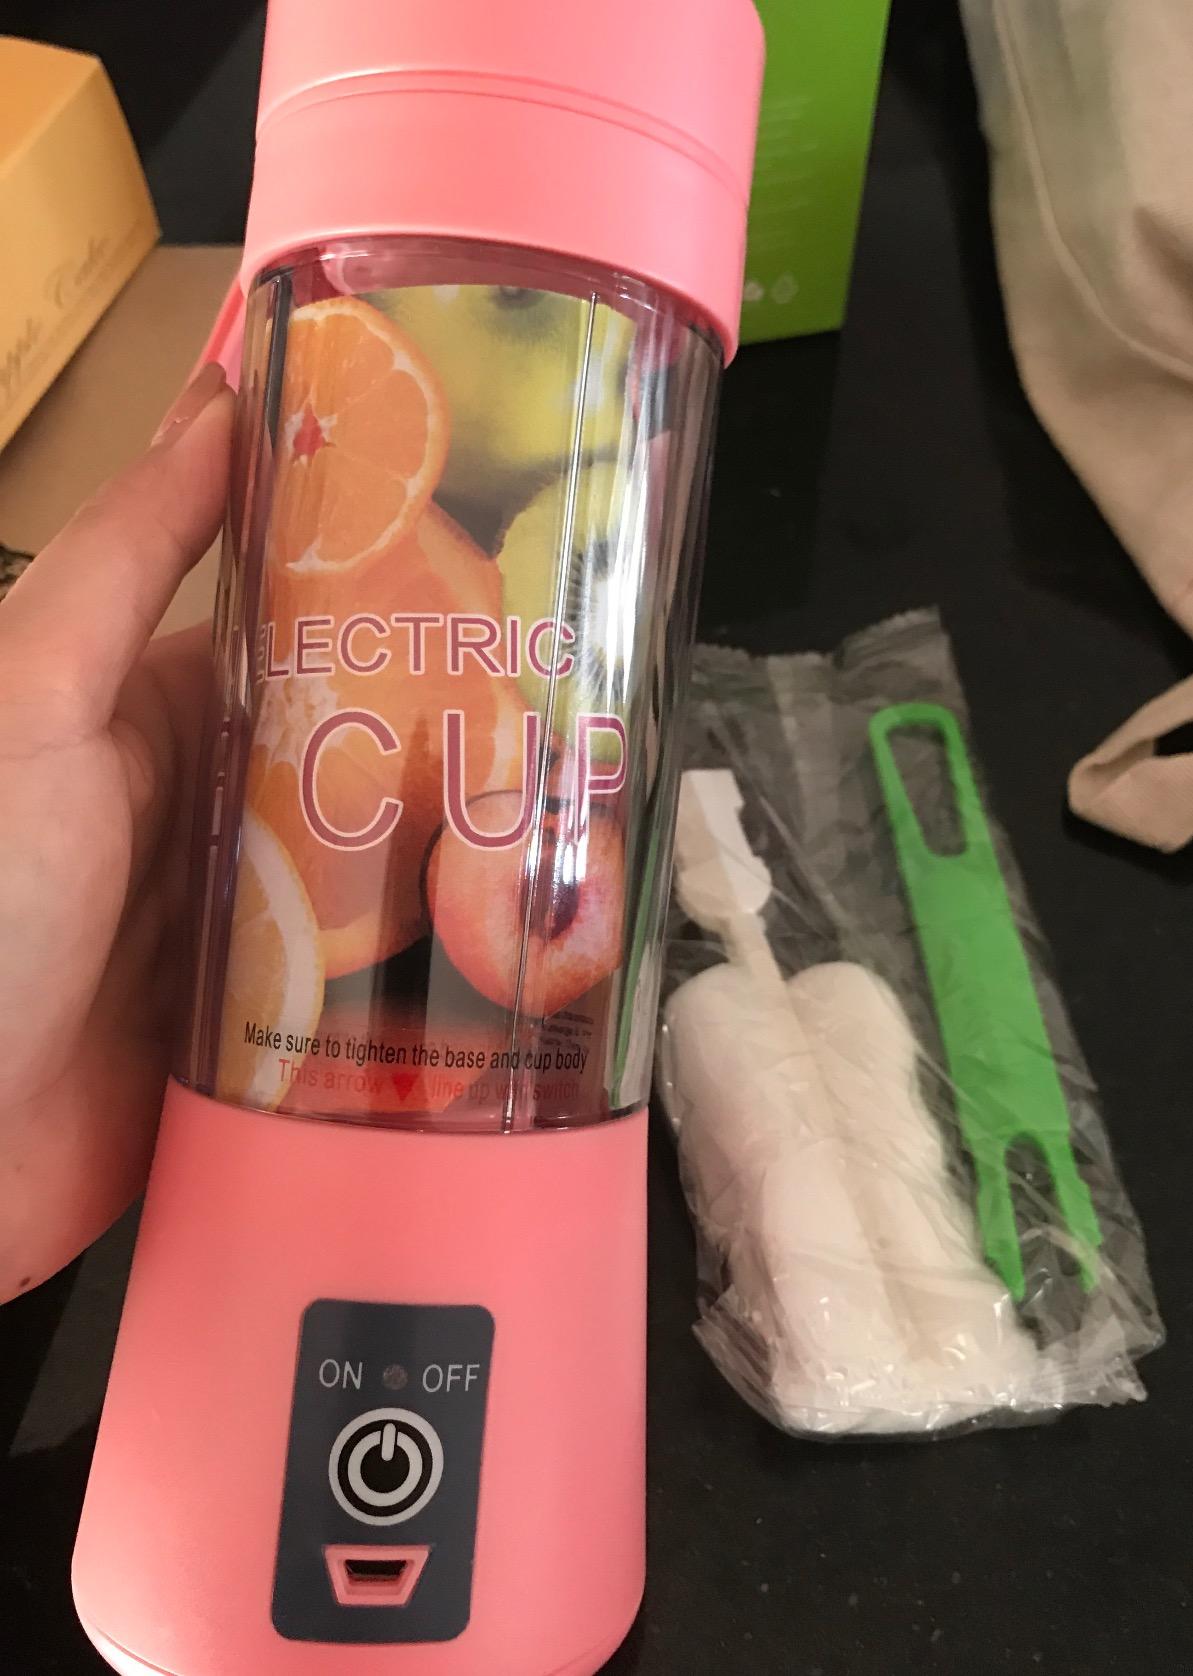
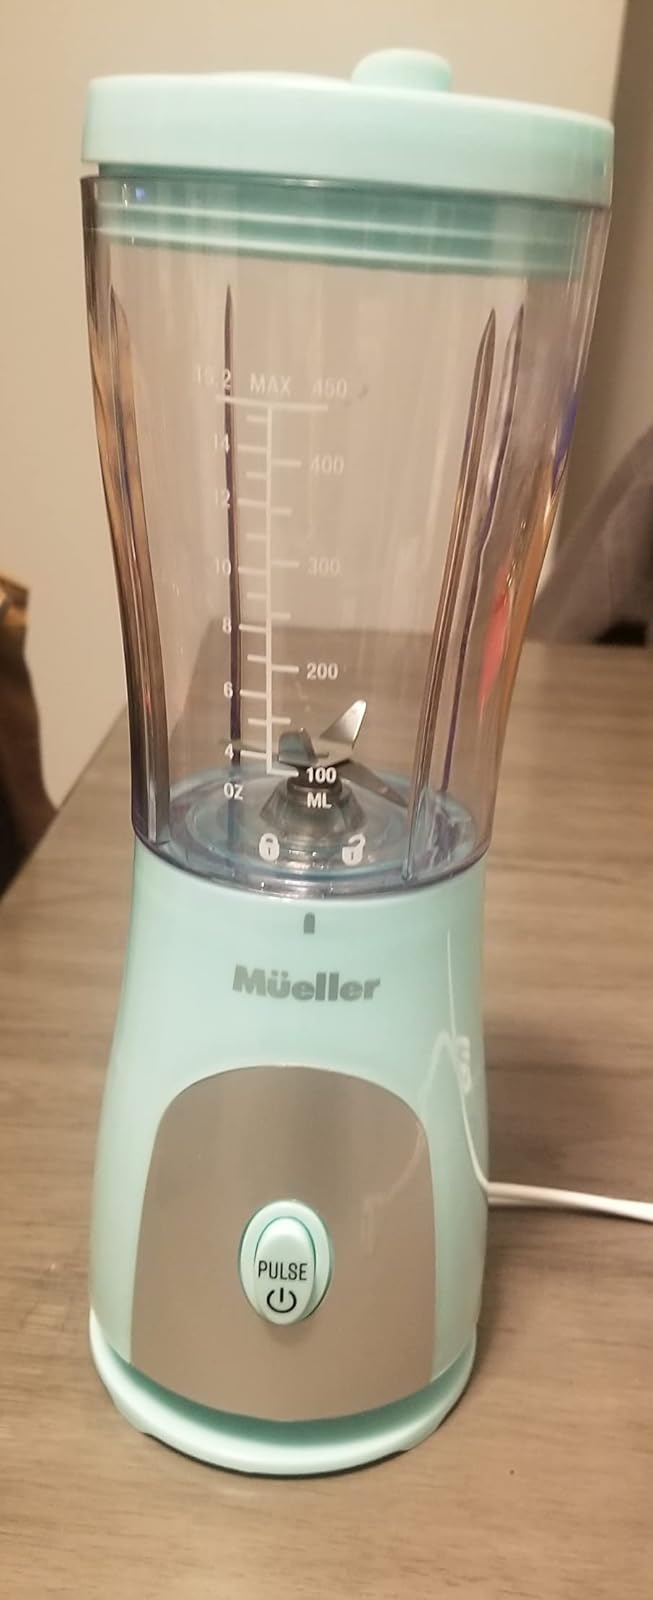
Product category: items_blender
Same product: no